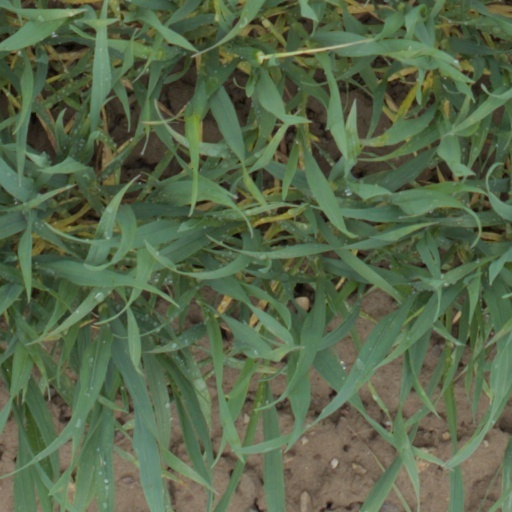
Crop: wheat